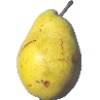
Label: Pear Monster 1